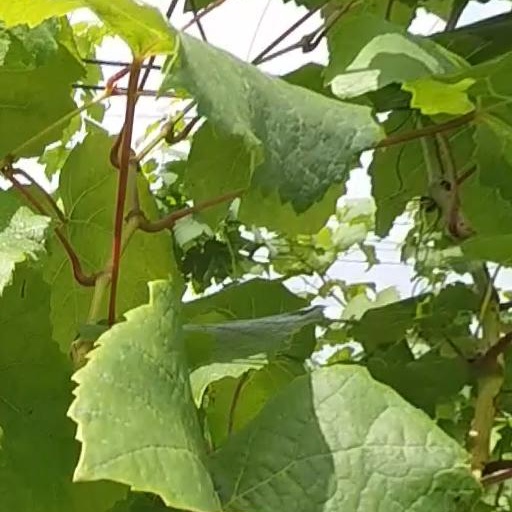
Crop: grape